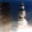
Label: rocket